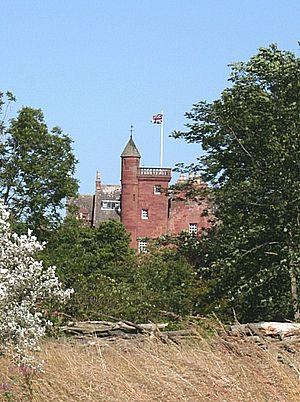
Cette liste recense les principaux châteaux du council area d'Angus en Écosse.